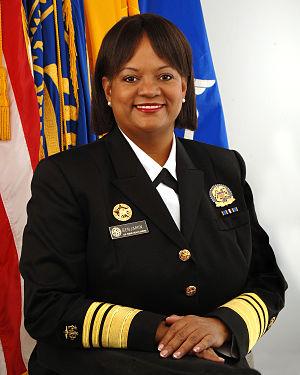
L'Administrateur de la santé publique des États-Unis est le chef opérationnel du Corps commissionné des services de Santé publique des États-Unis, et donc le principal porte-parole du gouvernement fédéral des États-Unis pour les questions de santé publique. Le bureau et le personnel de l'Administrateur de la santé publique sont connus sous le nom de Office of the Surgeon General, qui est hébergé au sein du Bureau du Secrétaire adjoint à la santé.